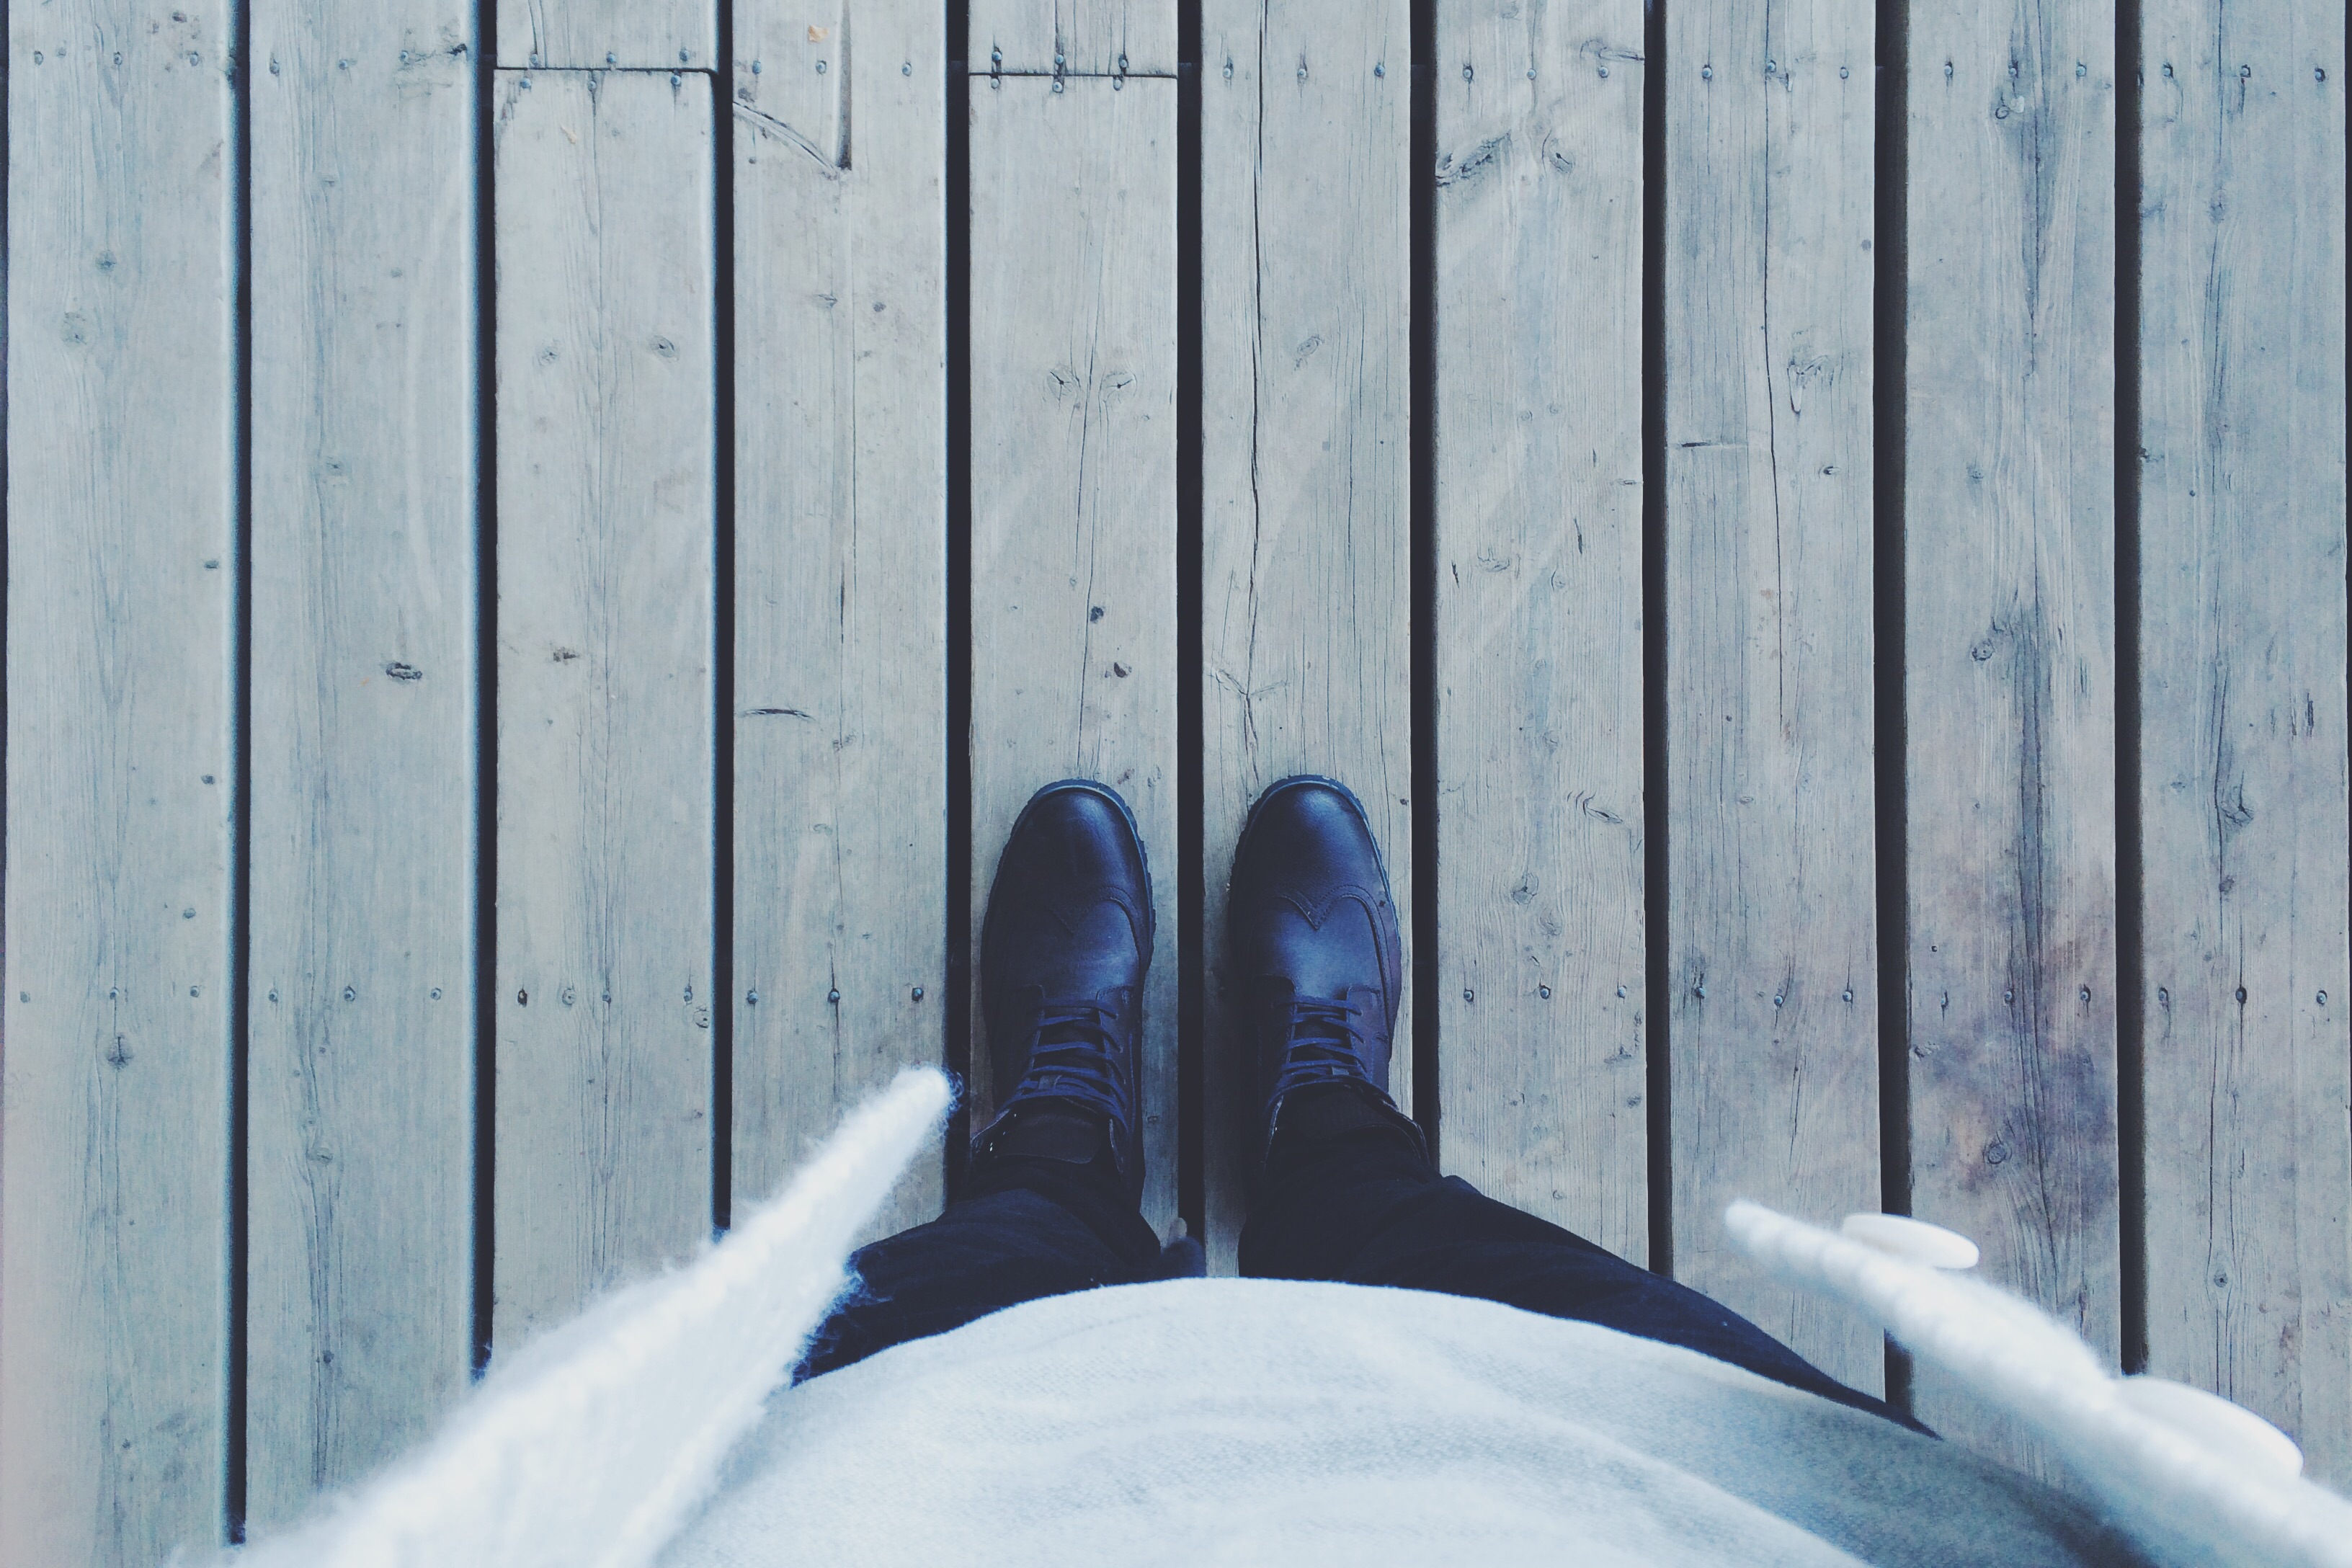
snow, winter, wood, grain, texture, floor, window, wall, ice, weather, blue, season, publicdomain, blackpants, blackshoes, boards, shoelaces, footwear, lookingdown, freezing, whitesweater